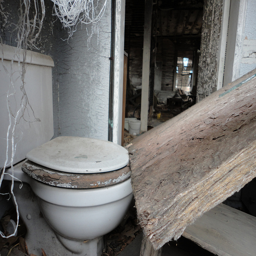
A toilet is shown in an abandoned place.
The walls of the house are falling down.
The interior of a destroyed home, toilet in the foreground.
A toilet  in abandoned room with doorways.
A dilapidated bathroom in a falling down house.